Faial Island

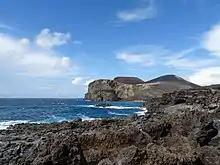
Capelinhos Volcano and Ponta dos Capelinhos (including Lighthouse)

In 1876 work started on the construction of a dock in the protected harbor of Horta. As time progressed, Faial's importance expanded through this dock, as a waypoint to trans-Atlantic traffic. Charles William Dabney, the American entrepreneur (17941871), was responsible for the growth of the industry of the islands with whaling, wine, and orange exports predominating. A philanthropic figure, Dabney was responsible for cultivating the economy of the island and supporting its population, aiding agriculture, and generating markets abroad for their goods. As well as owning the Fayal shipping line, he was US consul for the Azores 18261871; one of the three Dabneys who for many years held the post of American consul for the Azores. The growth of industry and trans-Atlantic sail traffic also expanded Horta's importance, as a safe harbor and coal storage base. In 1919, the first airplane to cross the Atlantic stopped at Horta. Horta's exceptional situation also led to Pan American establishing a Clipper base there. Similarly, British, American, French, German, and Italian intercontinental submarine cable stations were based in Horta. During World War Two, Horta was also an important naval base, giving shelter to some of the Allied ships that took part in the Normandy invasion. Historical and local accounts indicate that Horta housed British, German, and American telegraph staff working nearby or in close proximity to each other. According to local Hortense residents, the British and German telecommunications officers often socialized together, playing tennis, attending celebrations, and participating in lively gatherings. The British Europe & Azores Telegraph Company, the German Deutsch-Atlantische Telegraphengesellschaft (DAT), and the American Commercial Cable Company all operated in Horta, with their offices housed in the same building known as Trinity House. The German community in Horta had an active social, cultural, and sports calendar, hosting regular gatherings and parties at their homes, including receptions for visiting compatriots. These events often took place in the gardens of the German Colony, a residential neighbourhood built to house DAT technicians. The colony featured leisure and sports facilities, such as a tennis court and lawn, which were likely venues for social interaction among the international telegraph operators.